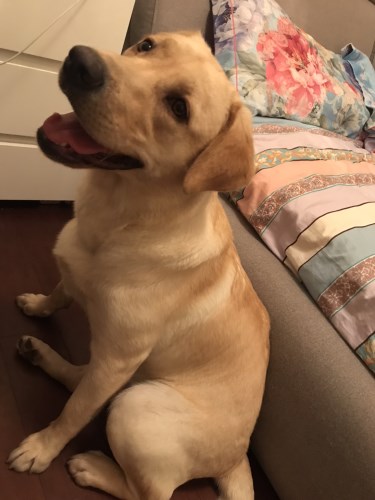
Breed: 3580-n000122-Labrador_retriever